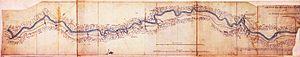
Dessin, carte géographique, Esquisse de la rivière Châteauguay depuis La Fourche jusqu'à l'embouchure de la rivière aux Outardes, 1814, Joshua Jebb, 24.7 x 49 cm
La rivière Châteauguay est un tributaire de la rive droite du fleuve Saint-Laurent, coulant dans :